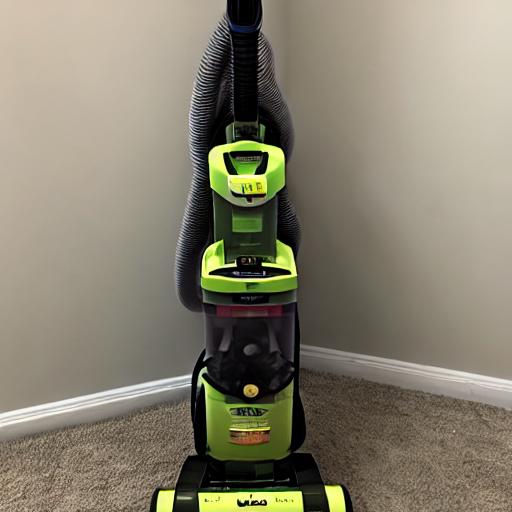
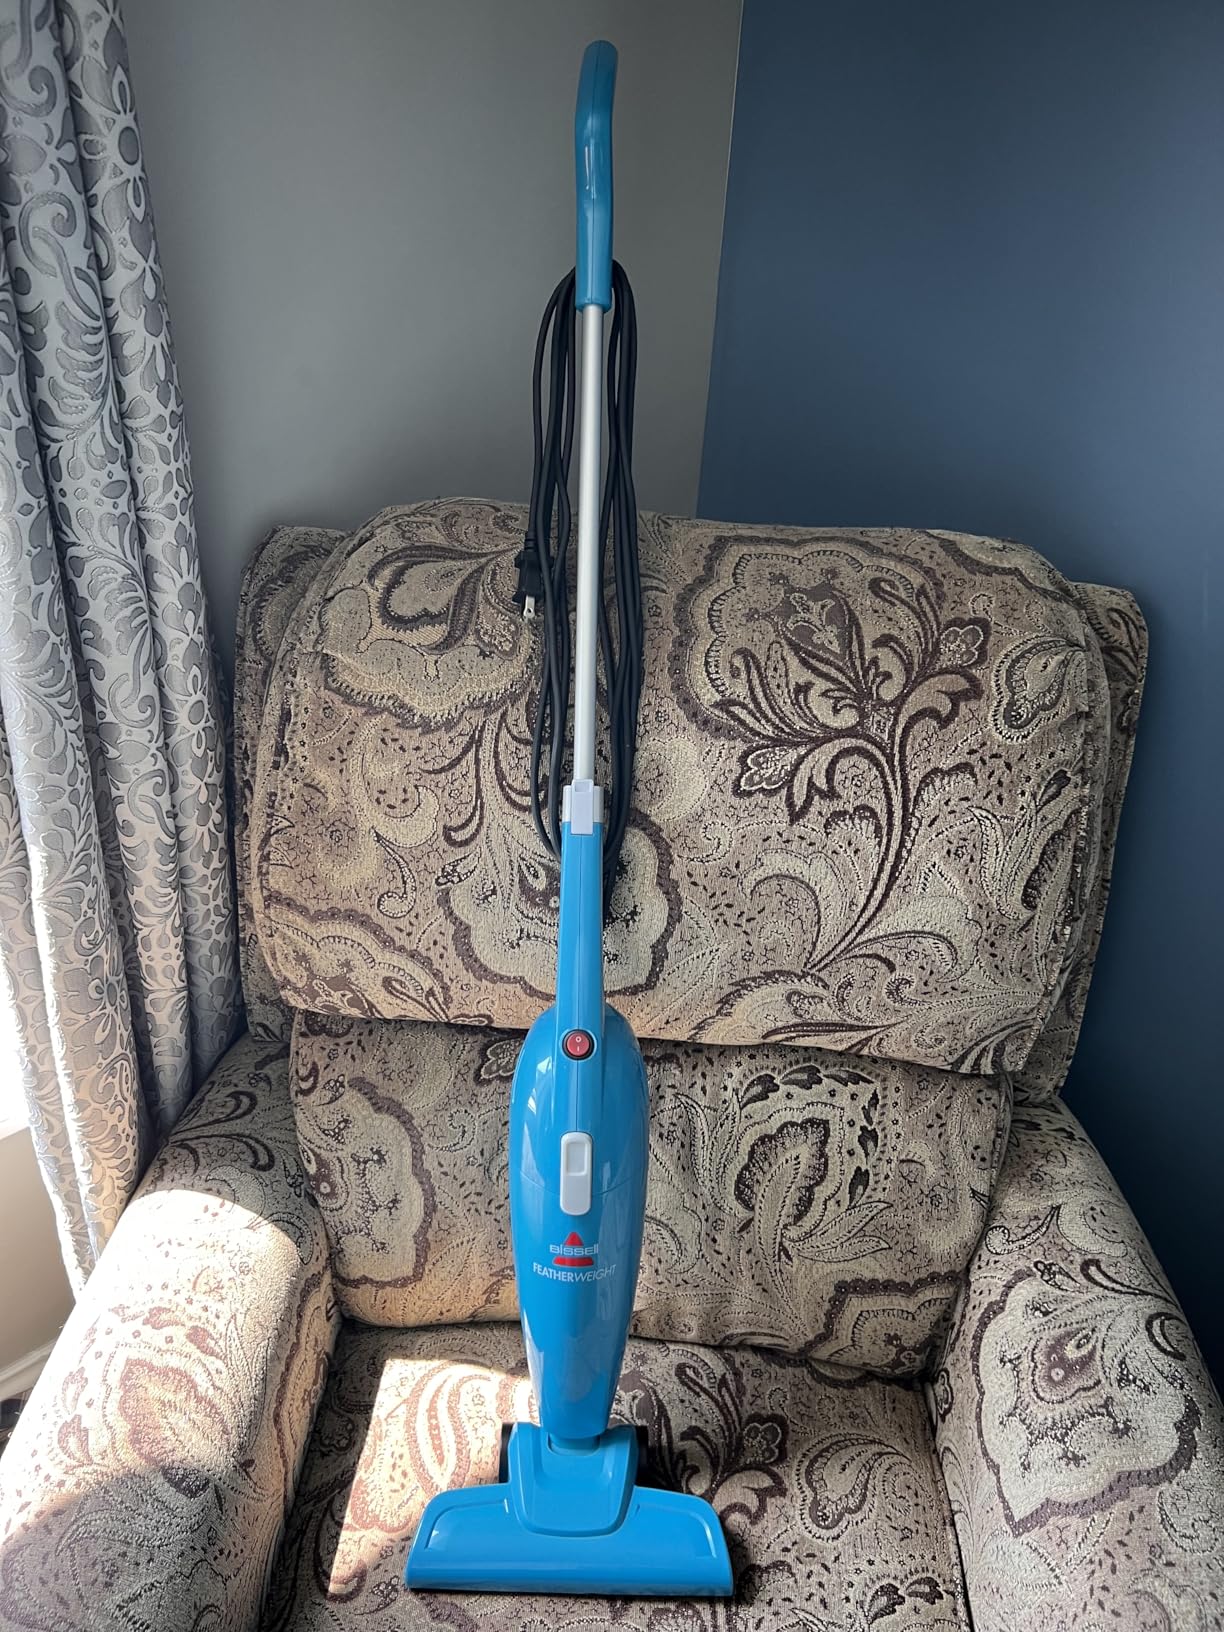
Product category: items_vacuum
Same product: no